Alsancak Mustafa Denizli Stadium

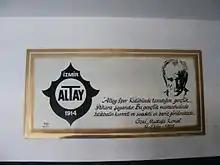
A plate with figure of Mustafa Kemal Atatürk with his state about Altay SK during a visit of himself to the club in 1925. The plate is located on an interior wall of Alsancak Stadium, Izmir

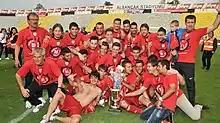
2013-14 2nd Division Red Group Champion Altınordu FK

The Alsancak Mustafa Denizli Stadium is a multi-purpose stadium in İzmir, Turkey used mostly for football matches. The stadium has a capacity of 15,000 and was built in 1929. In 1959 it hosted Turkey's first-ever premiere league game. The stadium is owned by Ministry of Youth and Sports (Turkey). Due to safety concerns during a potential earthquake, the stadium was demolished in July 2015. It was rebuilt between 2017 and 2021. Opened on 26 November 2021. The name of the stadium was given by President Recep Tayyip Erdoğan in honor of Turkish football player and coach Mustafa Denizli.